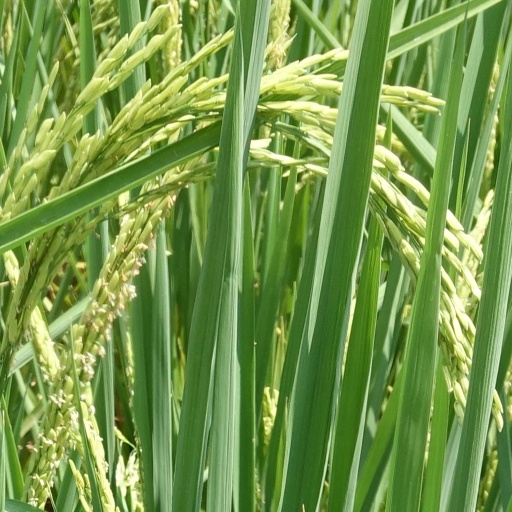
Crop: rice